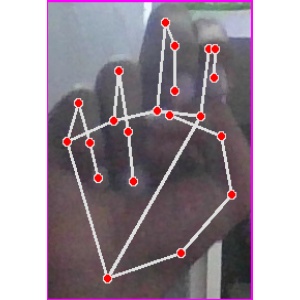
अक्षर: ह